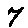
Label: 7